Shaadi Ke Side Effects

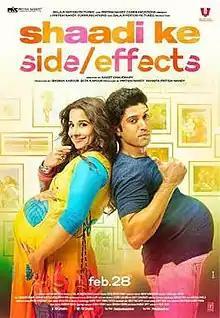
Theatrical release poster

Shaadi Ke Side Effects is a 2014 Indian Hindi-language romantic comedy film directed by Saket Chaudhary, and starring Farhan Akhtar and Vidya Balan. It is the sequel to the 2006 film "Pyaar Ke Side Effects". The film is produced by Balaji Motion Pictures and Pritish Nandy Communications. The film is about a young couple who experience many comic events after their marriage. It was released on 28 February 2014.